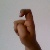
The image shows a hand gesture representing the letter 'X' in Indian Sign Language.